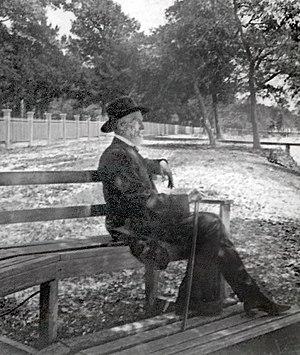
Jefferson Davis, né le 3 juin 1808 à Fairview et mort le 6 décembre 1889 à La Nouvelle-Orléans, est un officier et homme d'État américain, président des États confédérés pendant la guerre de Sécession.